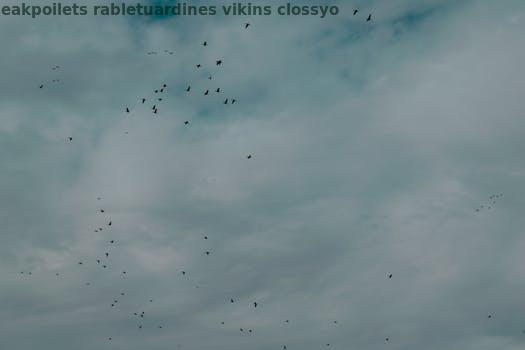
Label: Watermark